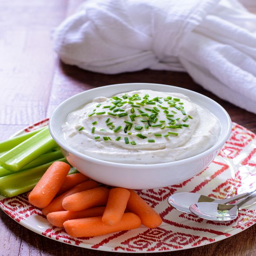
food is completely guilt - free and tastes exactly like the real - deal !